Windmill (b-boy move)

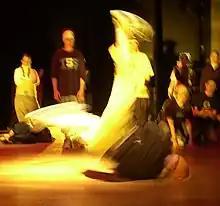
Windmill

The Windmill (or briefly Mill) is a popular breakdancing move. The breaker rolls their torso continuously in a circular path on the floor, across the upper chest/shoulders/back, while twirling their legs in a V-shape through the air.